Poison Pen (2014 film)

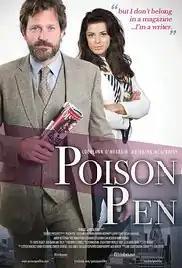

Poison Pen is a 2014 Irish comedy feature film based on a screenplay by author Eoin Colfer, directed by Steven Benedict, Lorna Fitzsimons and Jennifer Shortall.